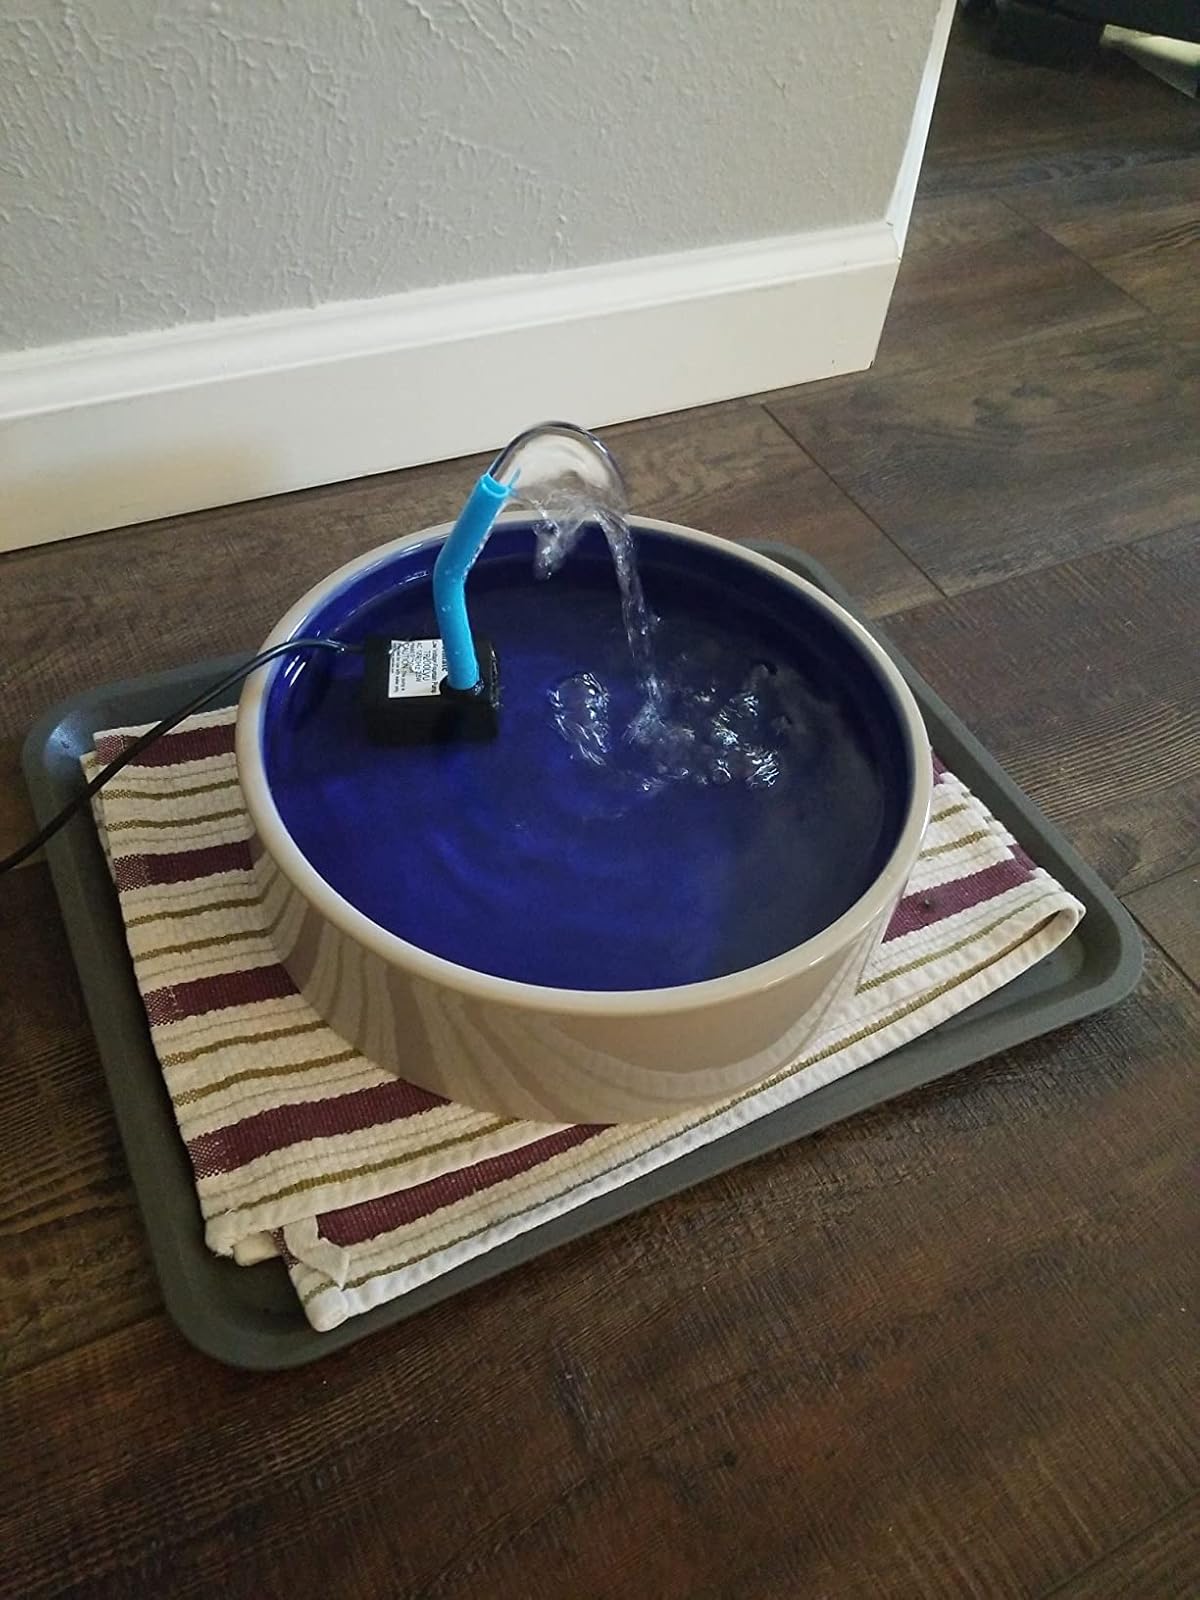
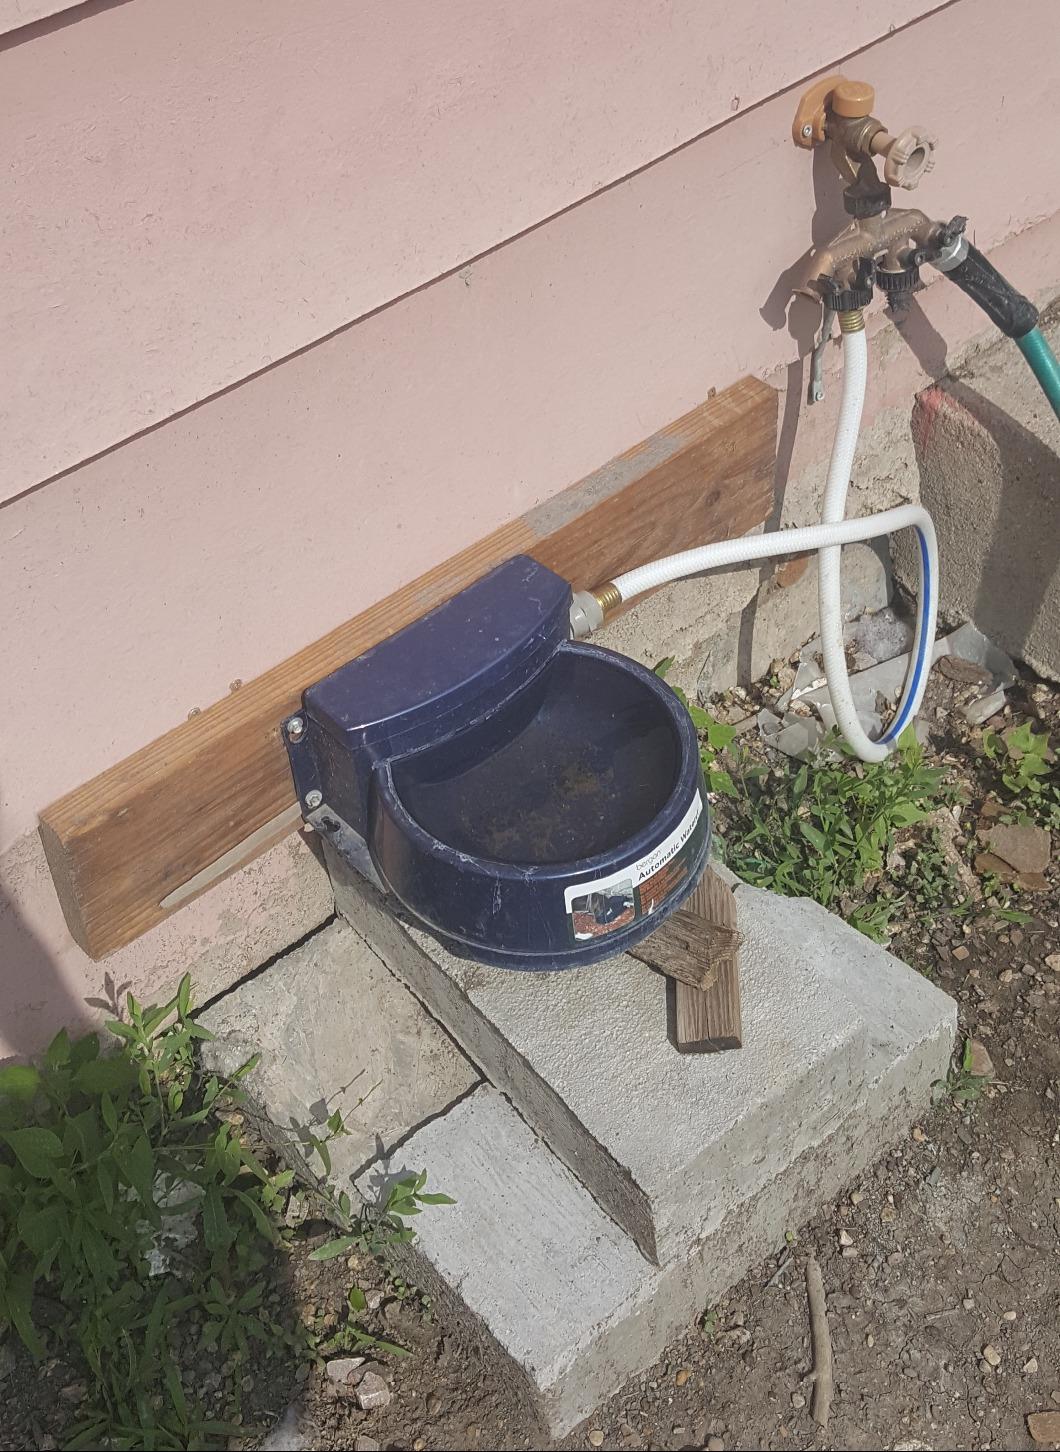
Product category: items_bowl
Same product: no